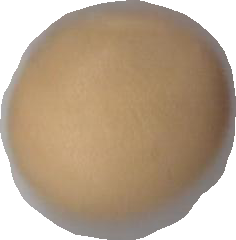
Variety: Dega